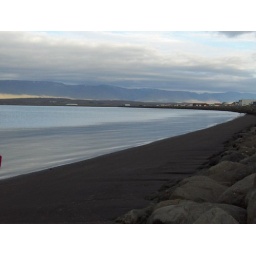
beach by the house again